Massachusetts Senate's 2nd Suffolk district

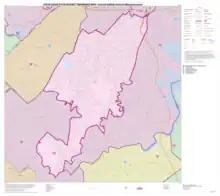
Map of Massachusetts Senate's 2nd Suffolk district, based on the 2010 United States census.

Massachusetts Senate's 2nd Suffolk district in the United States is one of 40 legislative districts of the Massachusetts Senate. It covers portions of Suffolk county. Democrat Liz Miranda of Roxbury has represented the district since 2023.